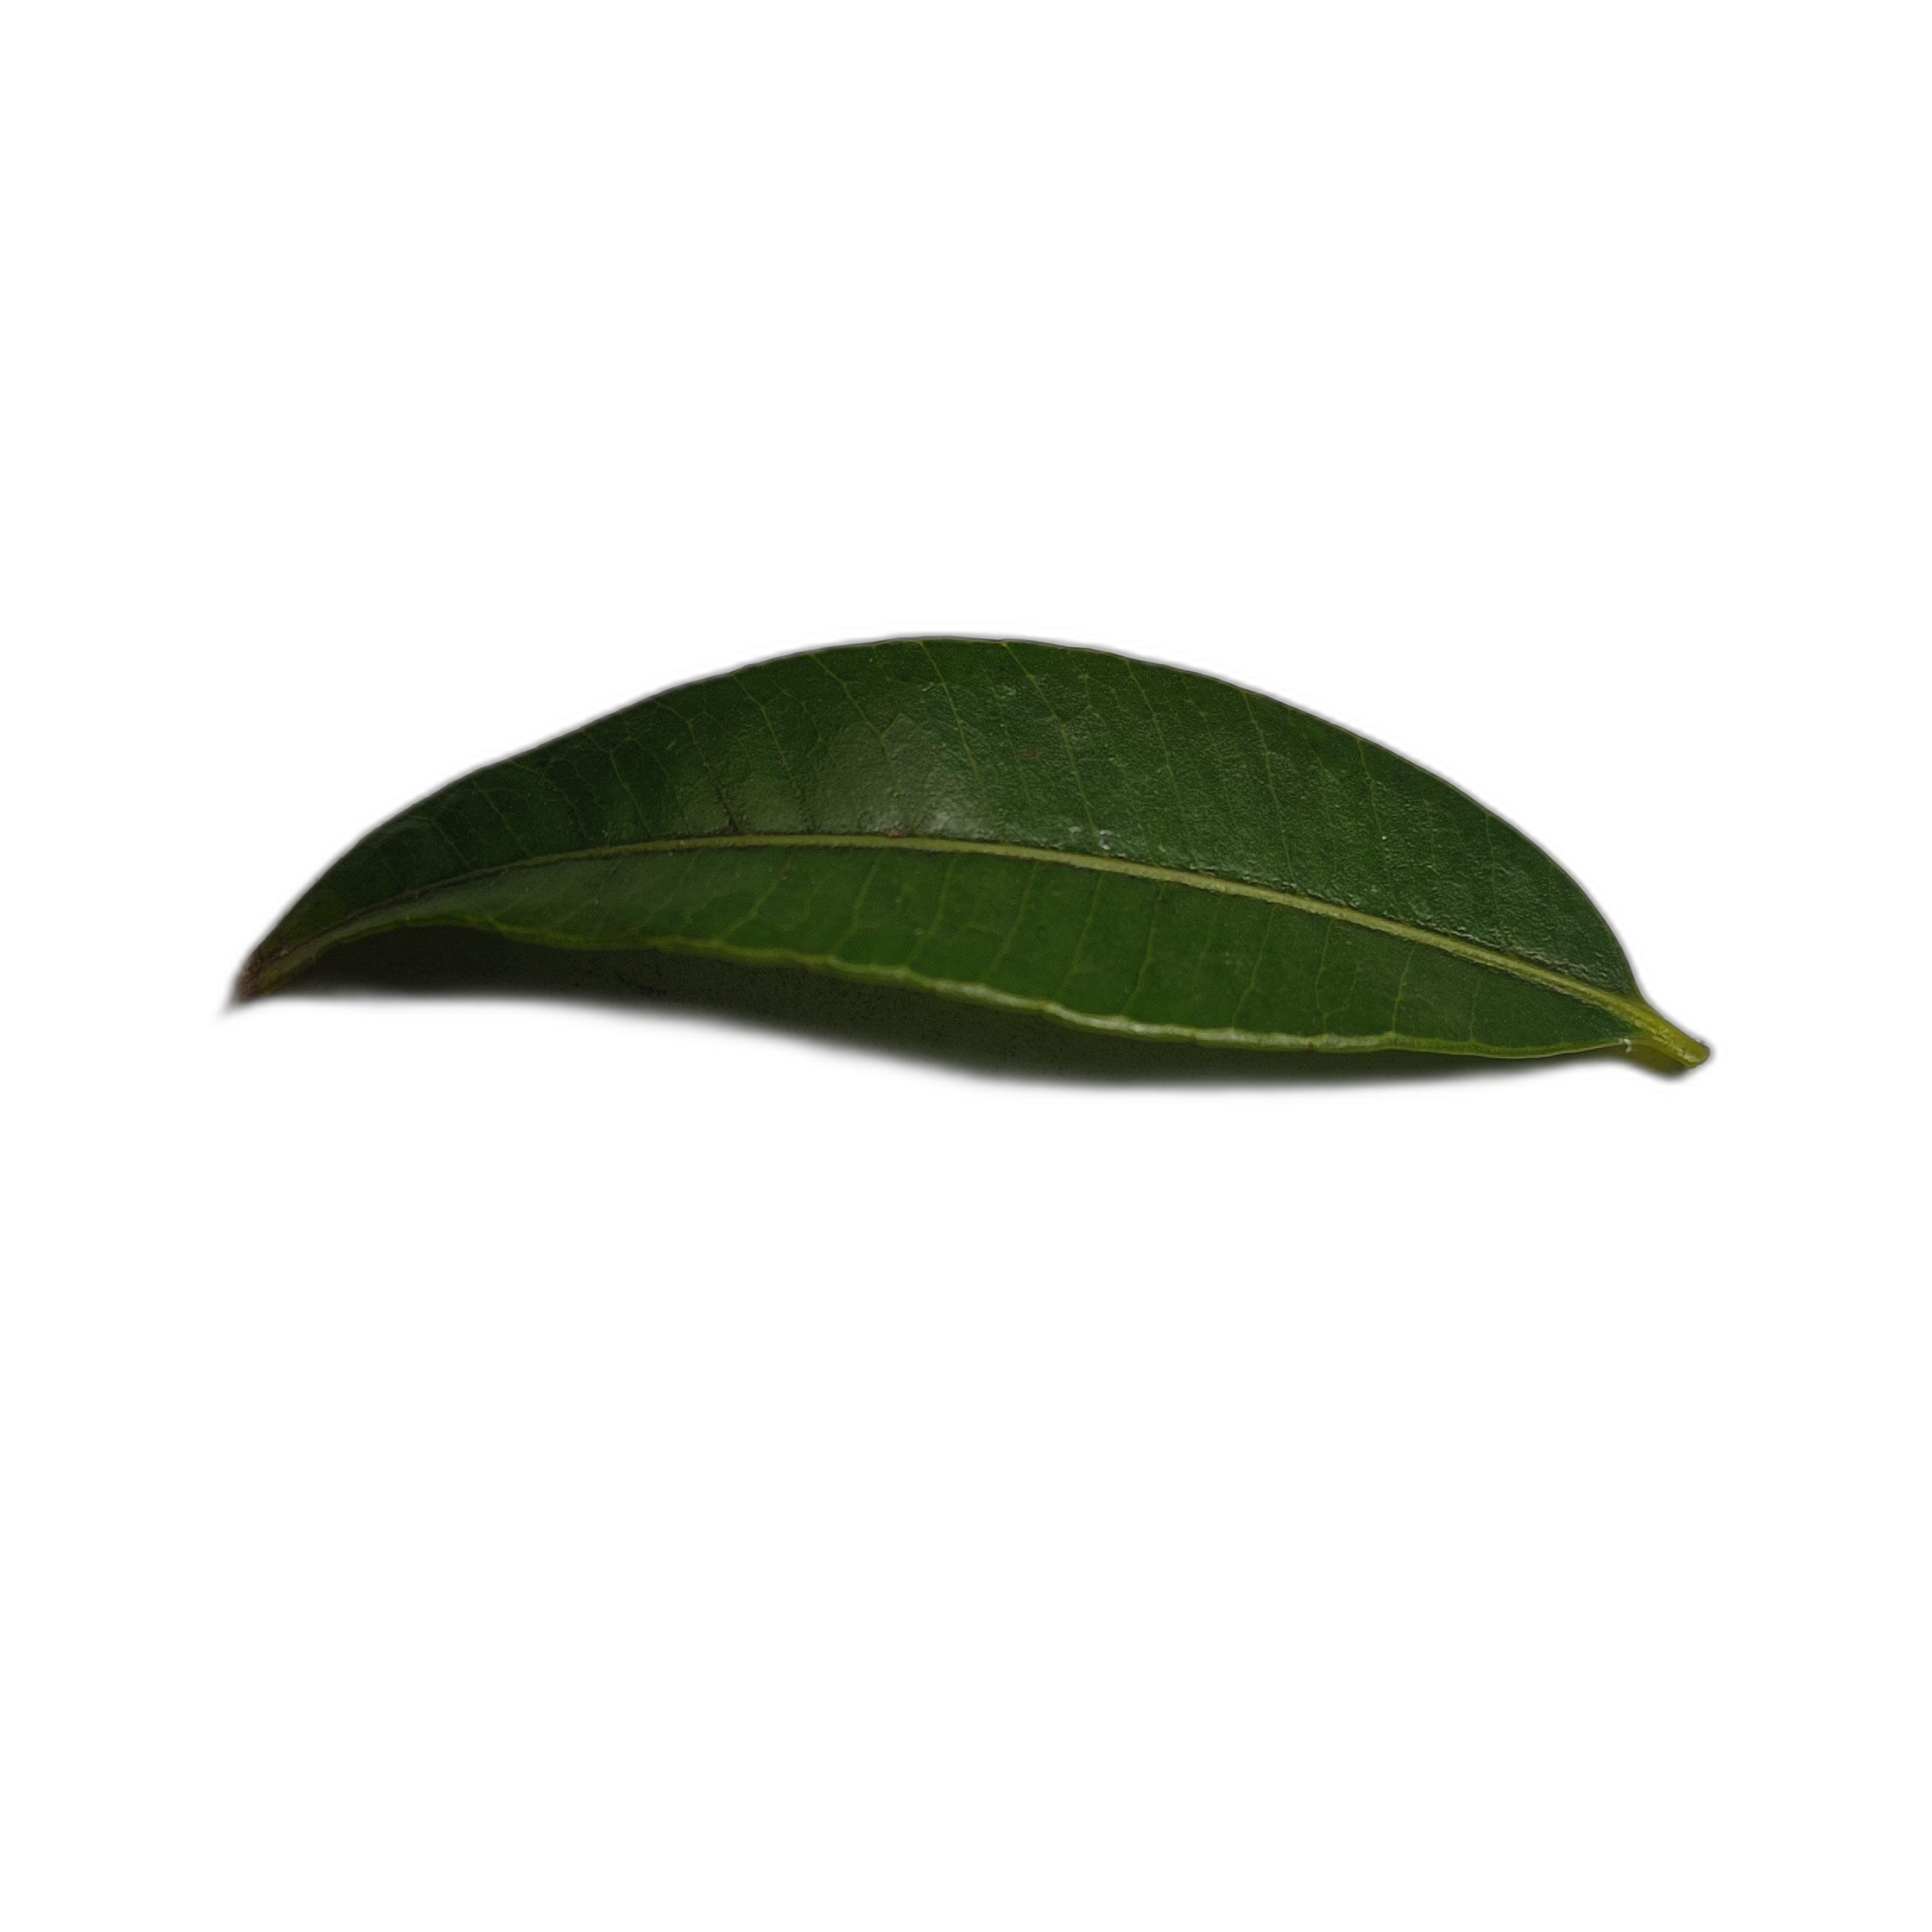
Label: healthy